Kommando Spezialkräfte

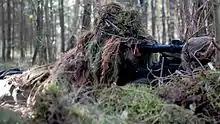
Sniper training (2006)

Initially, only officers and non-commissioned officers of the Bundeswehr could apply for service with the KSK and the subsequent evaluation period. As a prerequisite for entry, the Bundeswehr Commando Course ("Einzelkämpferlehrgang") must have been completed by the applicant. Since 2005, however, applications have also been opened to civilians and enlisted personnel who must complete an 18-month Long Range Surveillance training cycle before the intense KSK selection process begins.